NeVe 1

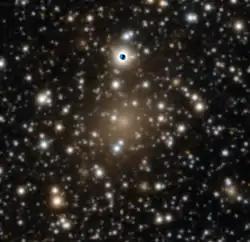
The Ophiuchus Cluster as imaged by Pan-STARRS DR1, showing the giant galaxy NeVe 1 and its fuzzy halo partially obscured by the dense foreground stars of the Milky Way

Despite being in the relatively nearby, large Ophiuchus Cluster, due to its location behind the Milky Way galactic disc relative to the Earth's perspective (known as the Zone of Avoidance), the majority of the cluster including NeVe 1 are heavily obscured and invisible to the naked eye, such that it can only be observed in wavelengths beyond the visible spectrum, such as X-rays and infrared.